Kerala model

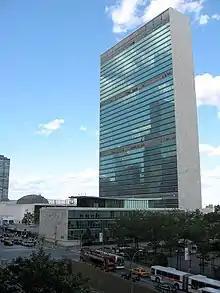
The Human Development Index, which was introduced by the United Nations Development Programme (a branch of the United Nations Organisation), has become one of the most influential and widely used indices to measure human development across countries.

Economists have noted that despite low income rates, the state had high literacy rates, healthy citizens, and a politically active population. Researchers began to delve more deeply into what was going in the Kerala model, since human development indices seemed to show a standard of living which was comparable with life in developed nations, on a fraction of the income. The development standard in Kerala is comparable to that of many first world nations and is widely considered to be the highest in India at that time. However, the state’s total debt has surged by 80% in five years, government plans to halve its plan size for 2024-25 budget.